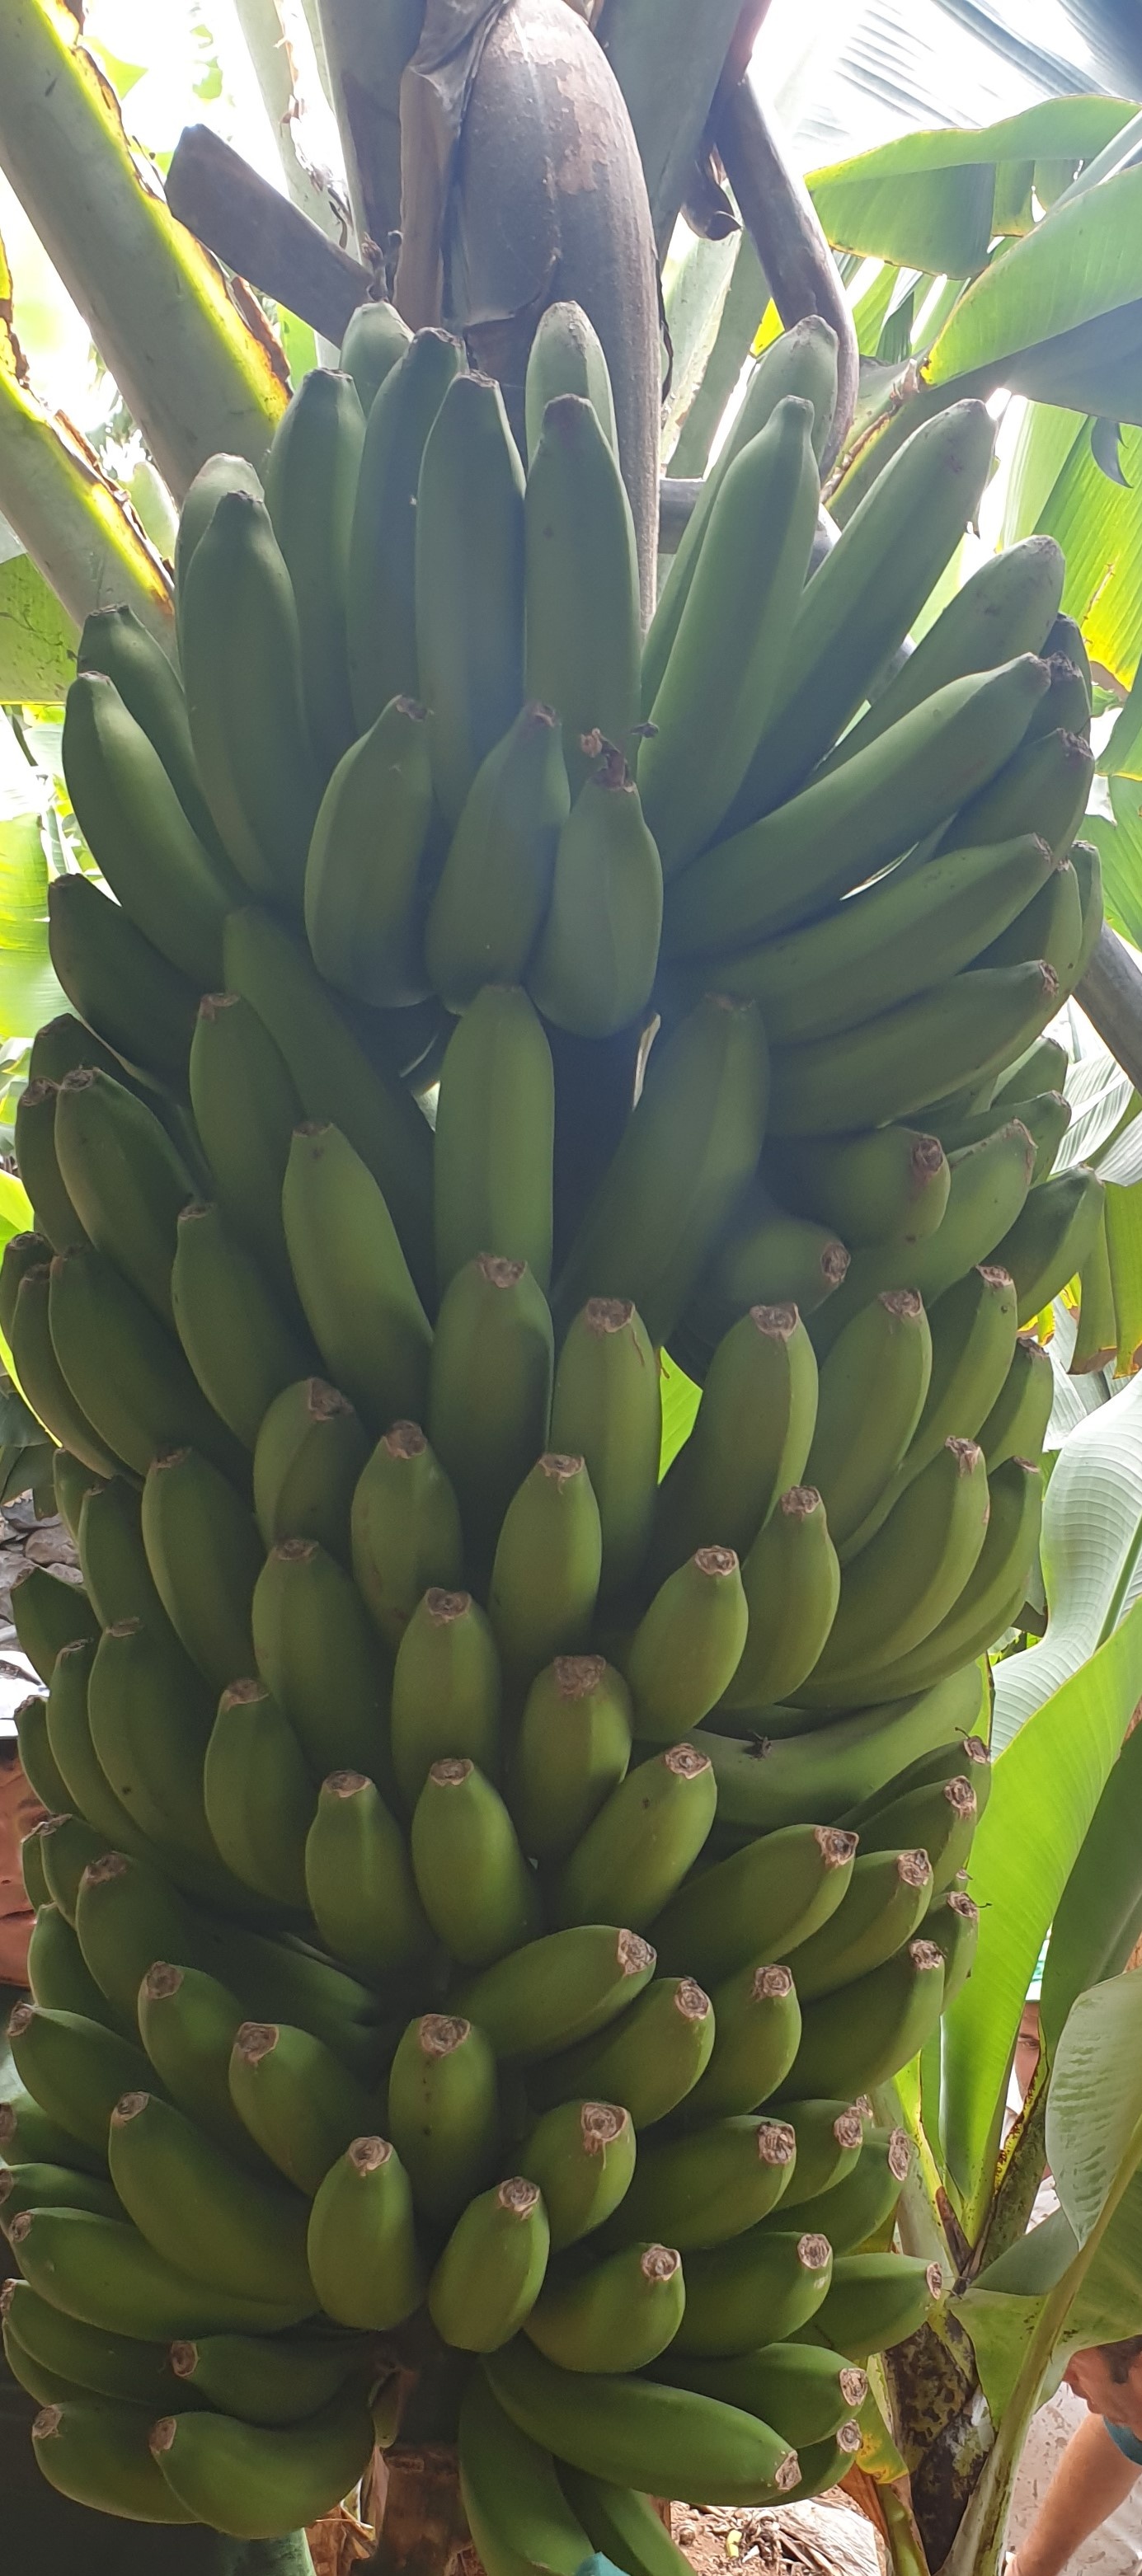
Label: Cut